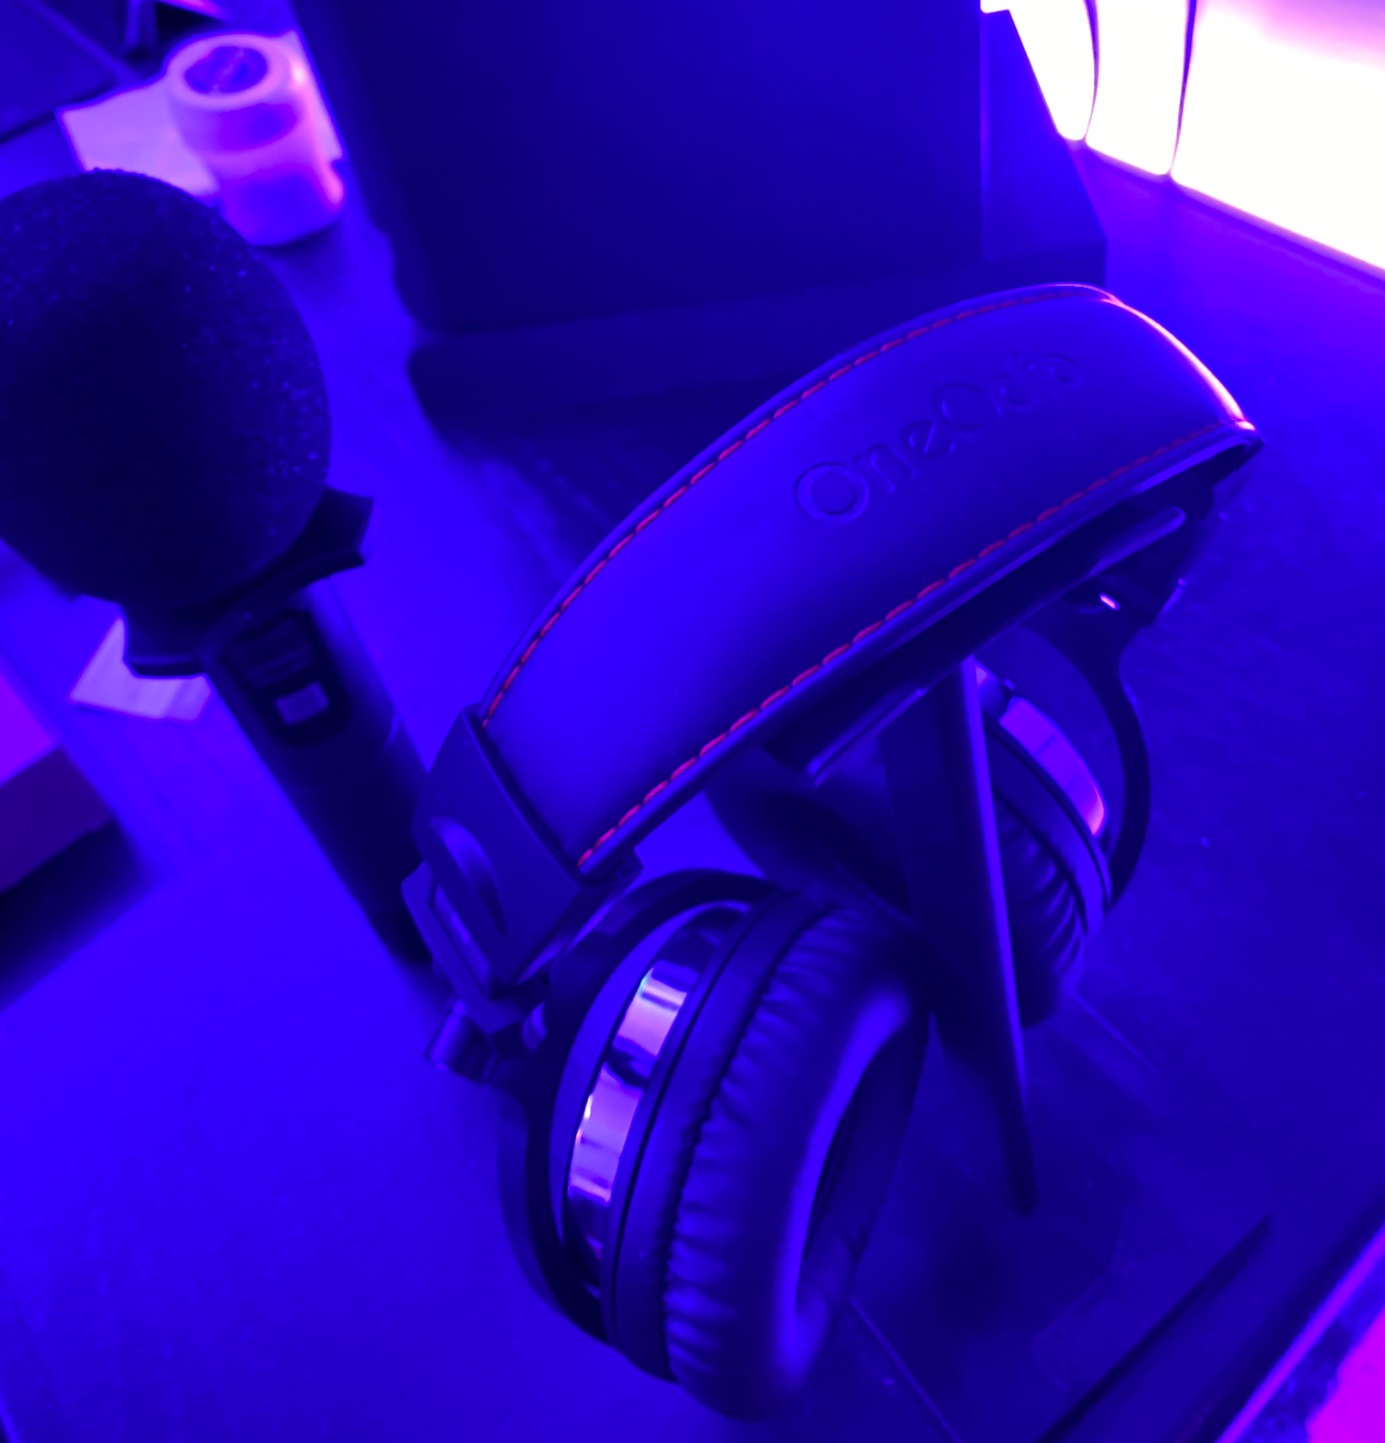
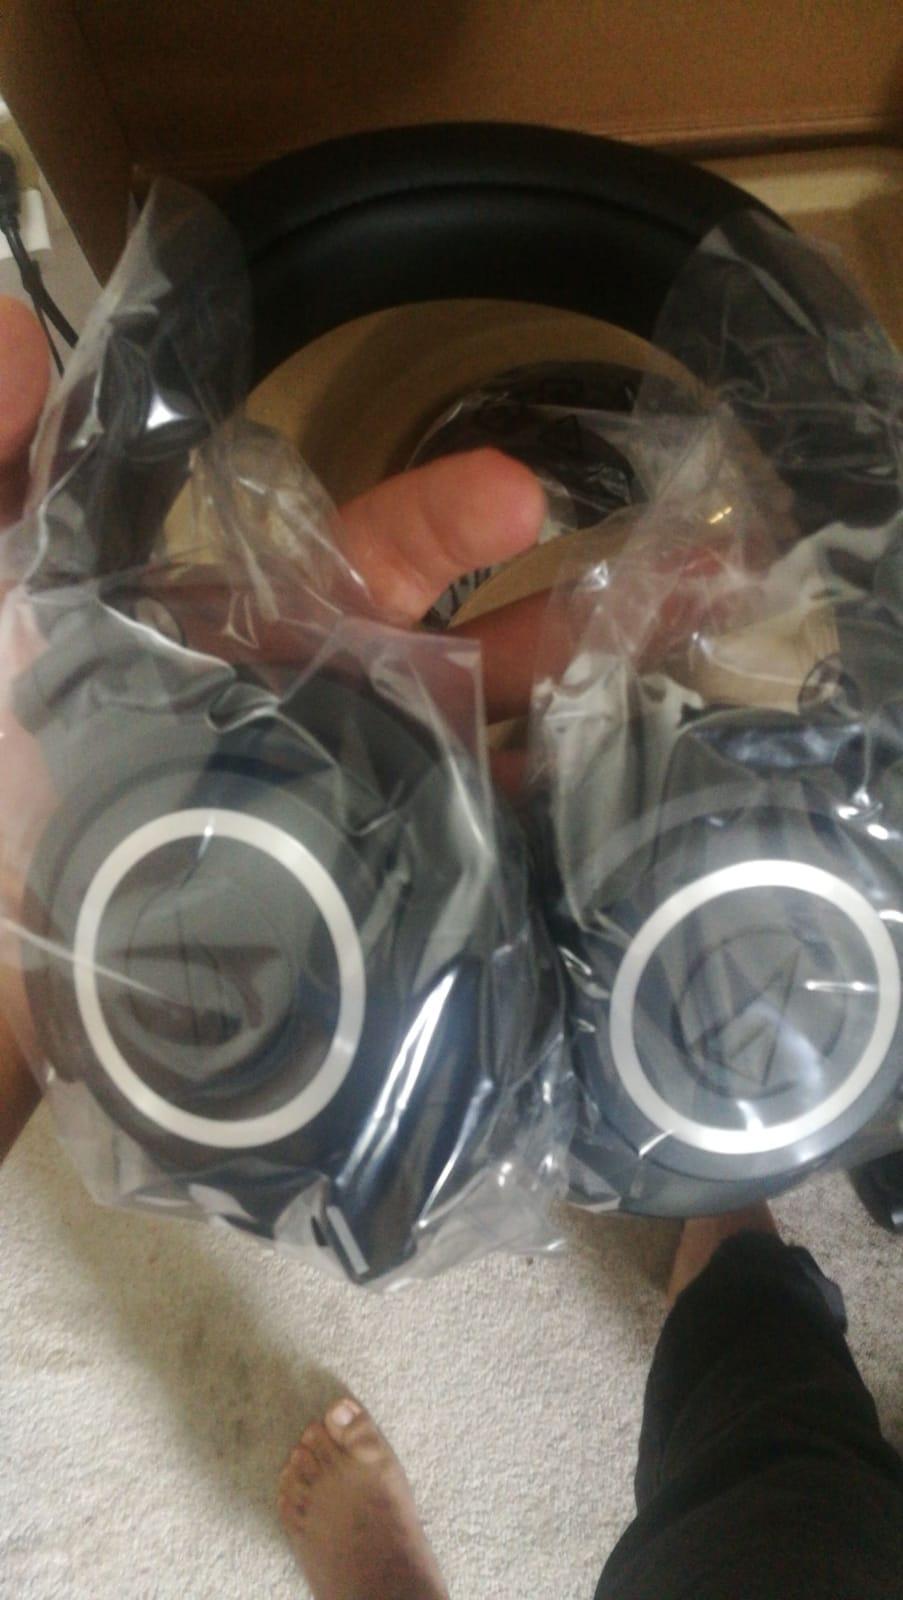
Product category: headphones
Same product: no